Propylcathinone

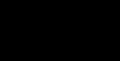

Propylcathinone (code name PAL-359), or "N"-propylcathinone, is a stimulant and designer drug of the amphetamine and cathinone families. It is known to be inactive as a dopamine reuptake inhibitor and releasing agent. Nonetheless, the drug substitutes for dextroamphetamine in animal drug discrimination tests. The related agent propylamphetamine is known to be partially metabolized into amphetamine and this is thought to be involved in its effects. Propylcathinone was first encountered as a novel designer drug in Europe by 2015.